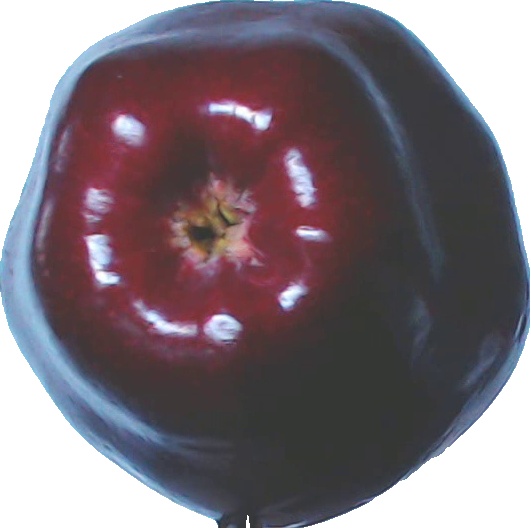
Label: apple_red_delicios_1